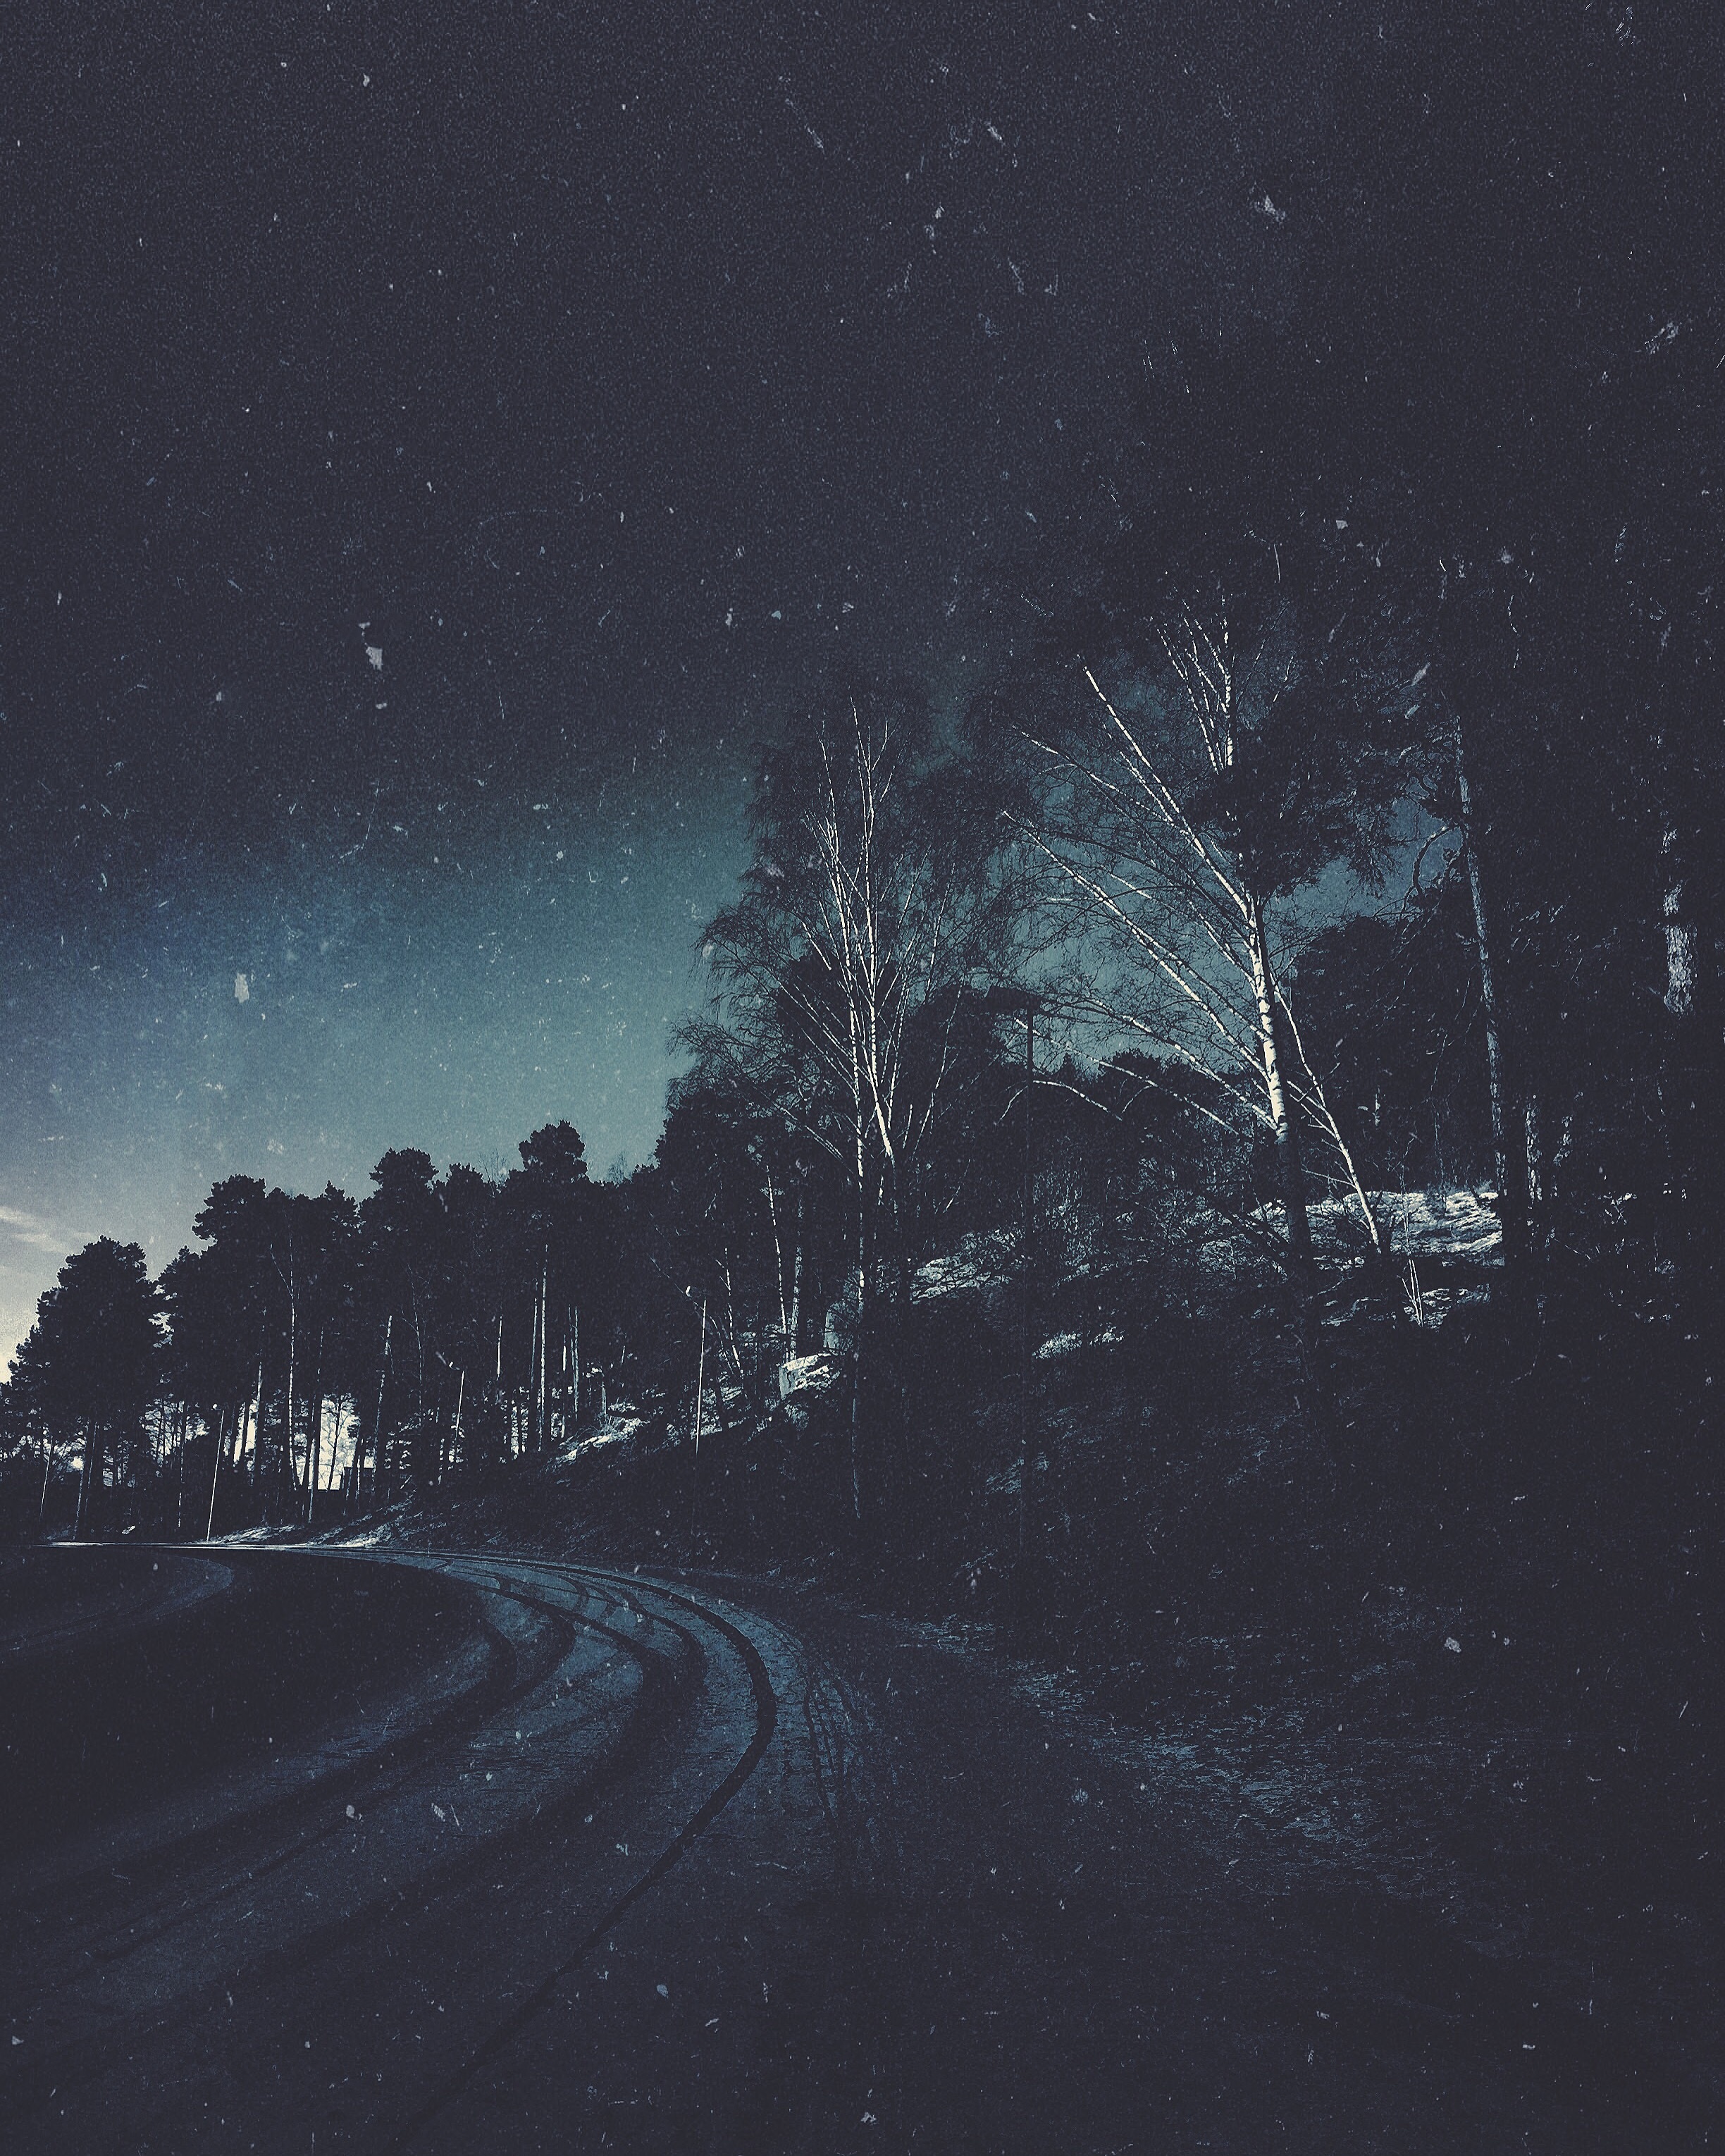
sky, night, star, atmosphere, darkness, moonlight, outer space, astronomy, screenshot, computer wallpaper